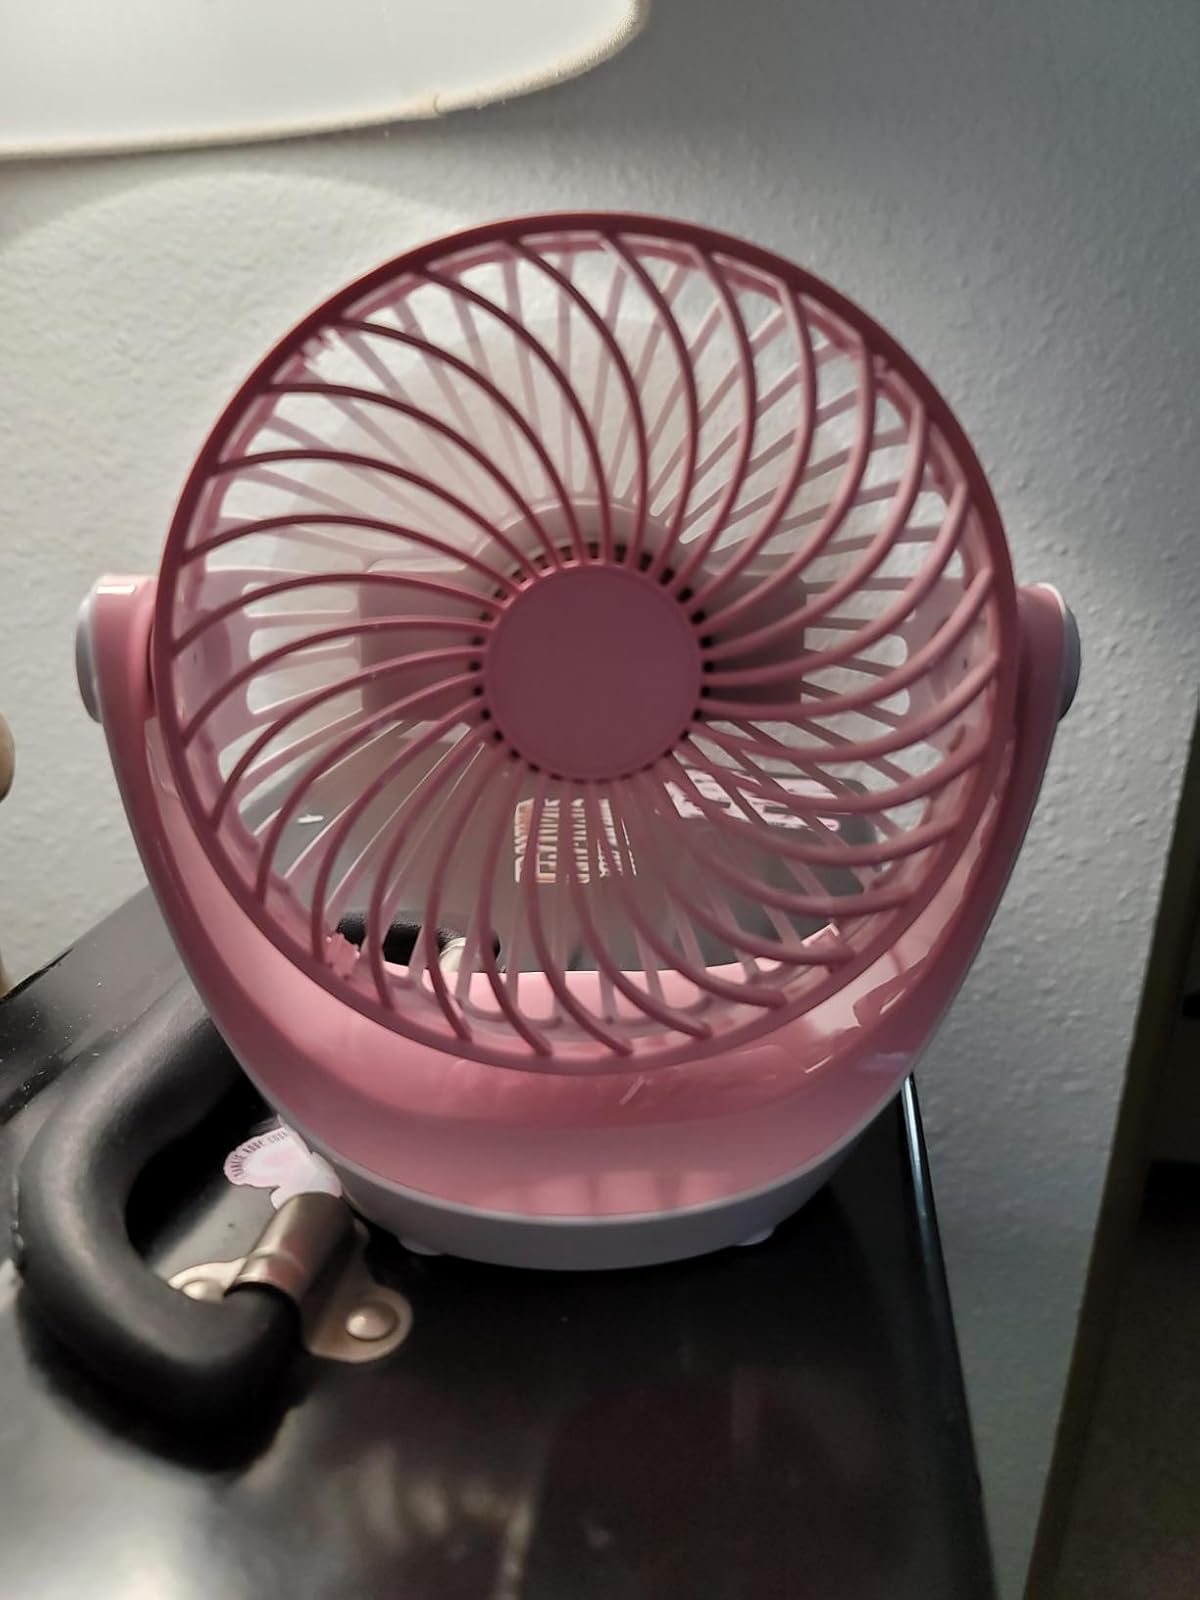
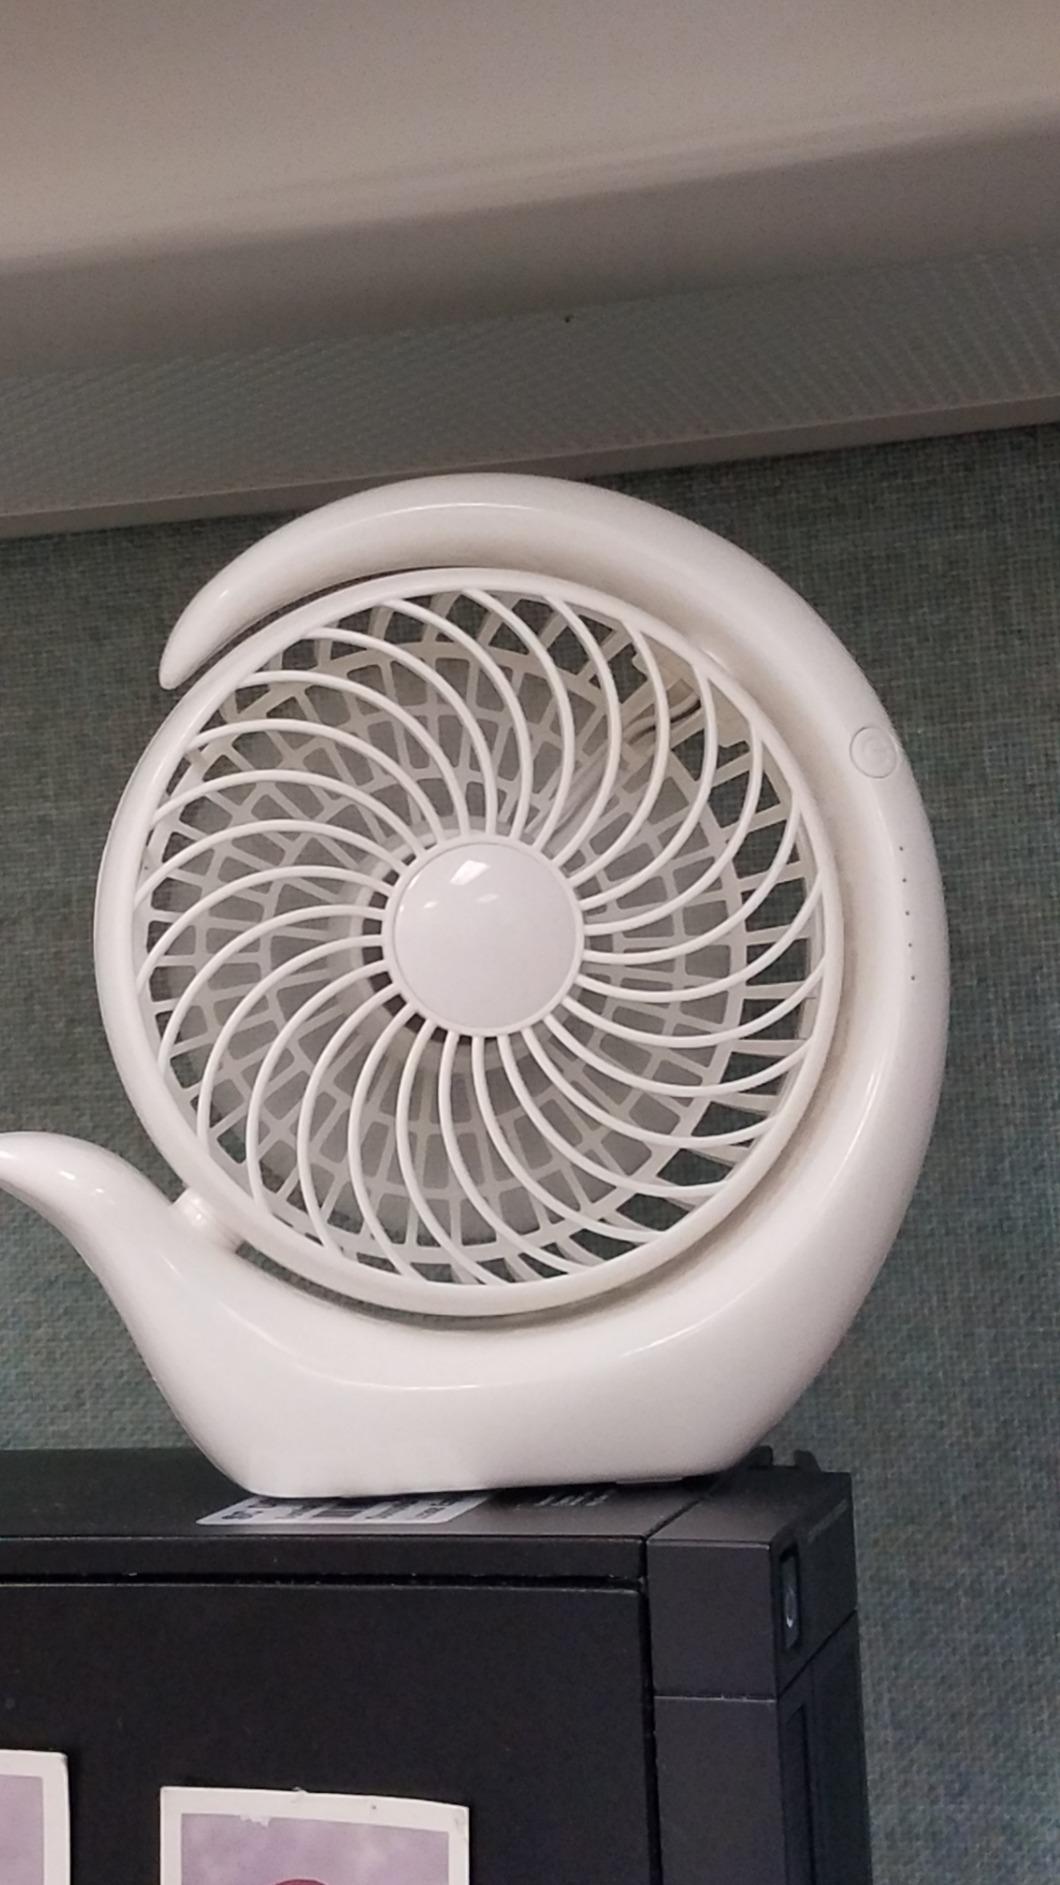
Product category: fan
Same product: no